Toronto waterfront

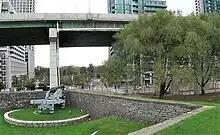
Cannon emplacement at Fort York, located close to where Toronto's original shoreline was. Due to land reclamation projects in the late-19th to early-20th century, the original shoreline is now located inland.

Adding to the existing silt deposits, Ashbridges Bay was filled in and the Port Lands area (Cherry Street to Leslie Street) was created in the early 1900s. The bay was filled in partly due to concerns about public health – locals had disposed of sewage, farm animal carcasses and household waste in the bay for years. During this period, the Don River, which used to flow into the bay to the south-west, was diverted (straightened) toward the harbour, first directly southward and later westward through the current configuration of the Keating Channel. Currently, there are proposals to restore the original natural watercourse of the Don, which would bring it closer to the downtown core. The modern harbour area was mostly formed through landfill in the years around the First World War, to allow for deeper container vessel wharf access. The central waterfront functioned as an important industrial area for many years, providing shipping access to communities from Port Union in the east to Mimico in the west.